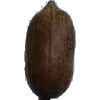
Label: Nut Pecan 1